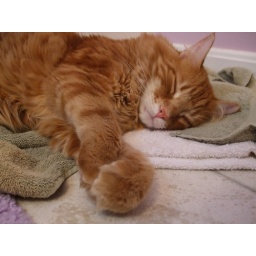
06-29-09: Not in the mood for pictures. Jack sleeping on my bathroom floor.